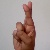
The image shows a hand gesture representing the letter 'R' in Indian Sign Language.